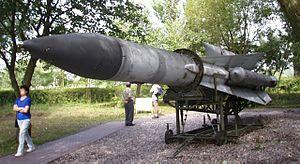
Le S-200 Angara/Vega/Dubna connu sous son code OTAN SA-5 Gammon est un système de missile sol-air de moyenne à haute altitude à très longue portée. Ce système déployé à partir de 1966 a été conçu pour défendre de larges zones des attaques de bombardiers ou d'autres aéronefs stratégiques.